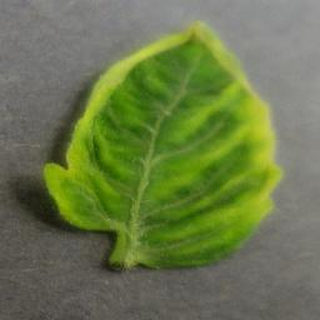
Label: tomato_yellow_leaf_curl_virus